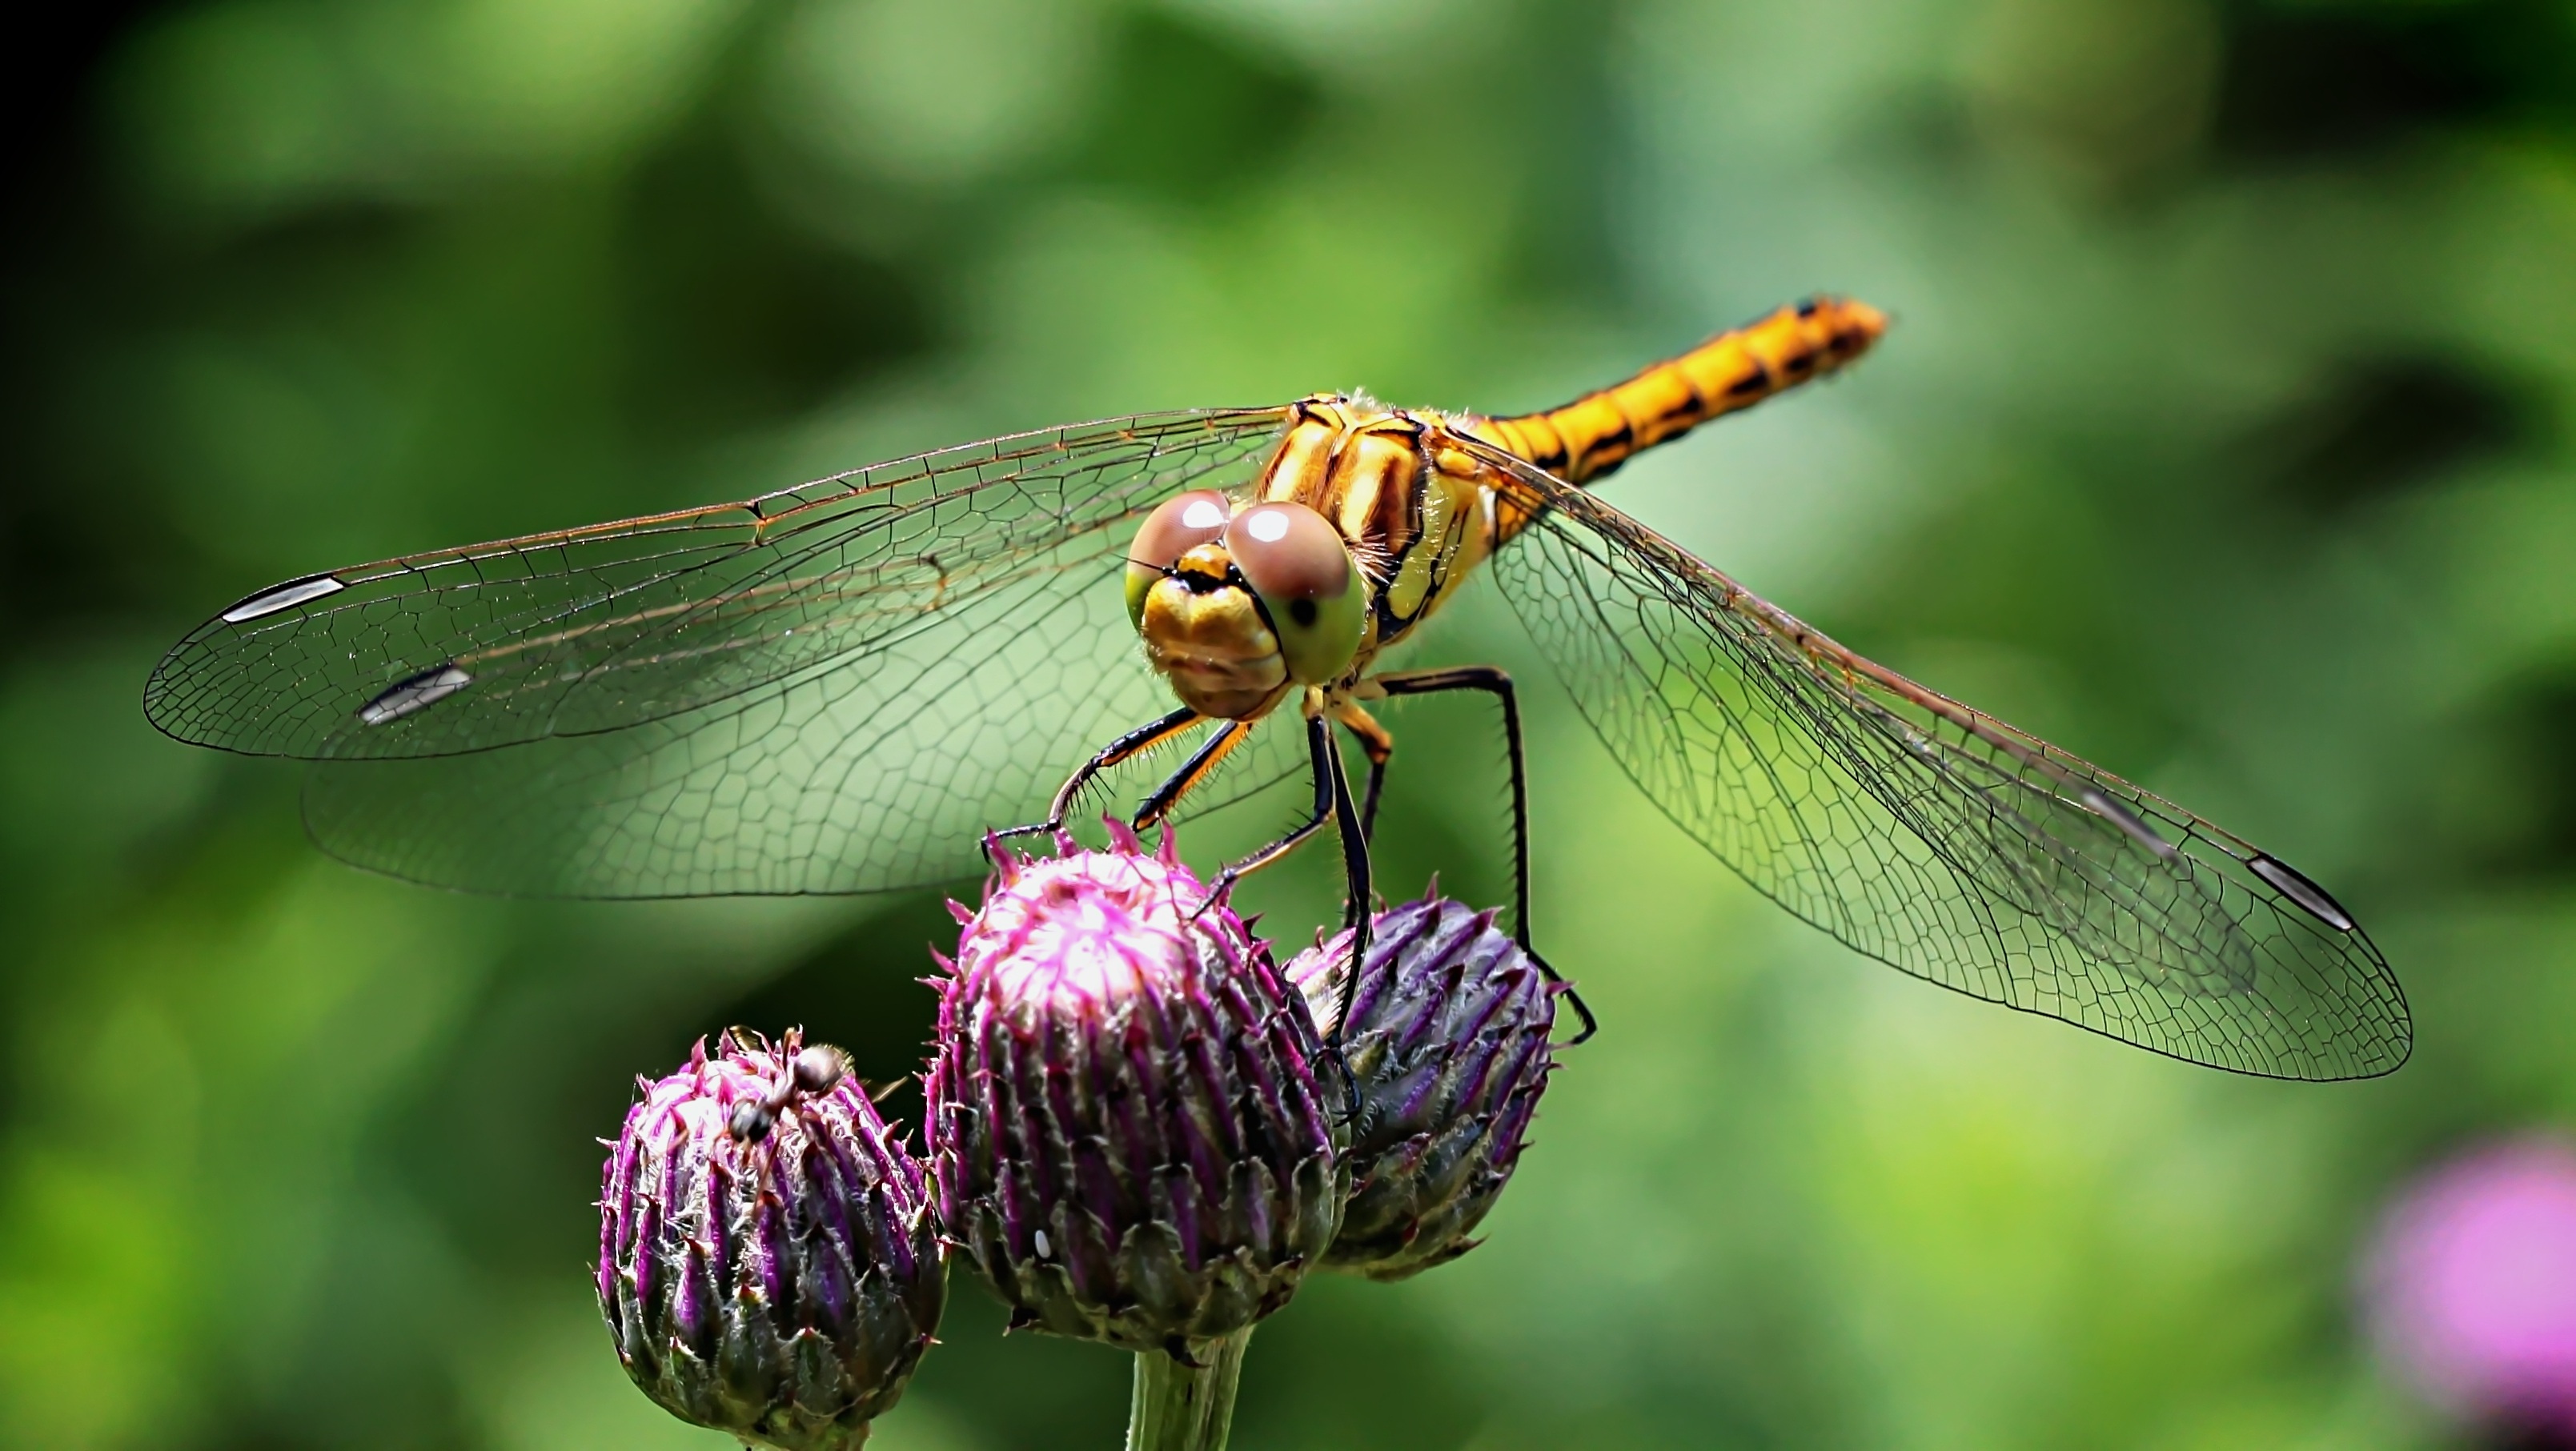
nature, photography, flower, pollination, insect, macro, flora, fauna, invertebrate, close up, buds, dragonfly, damselfly, nectar, macro photography, arthropod, dragonflies and damseflies